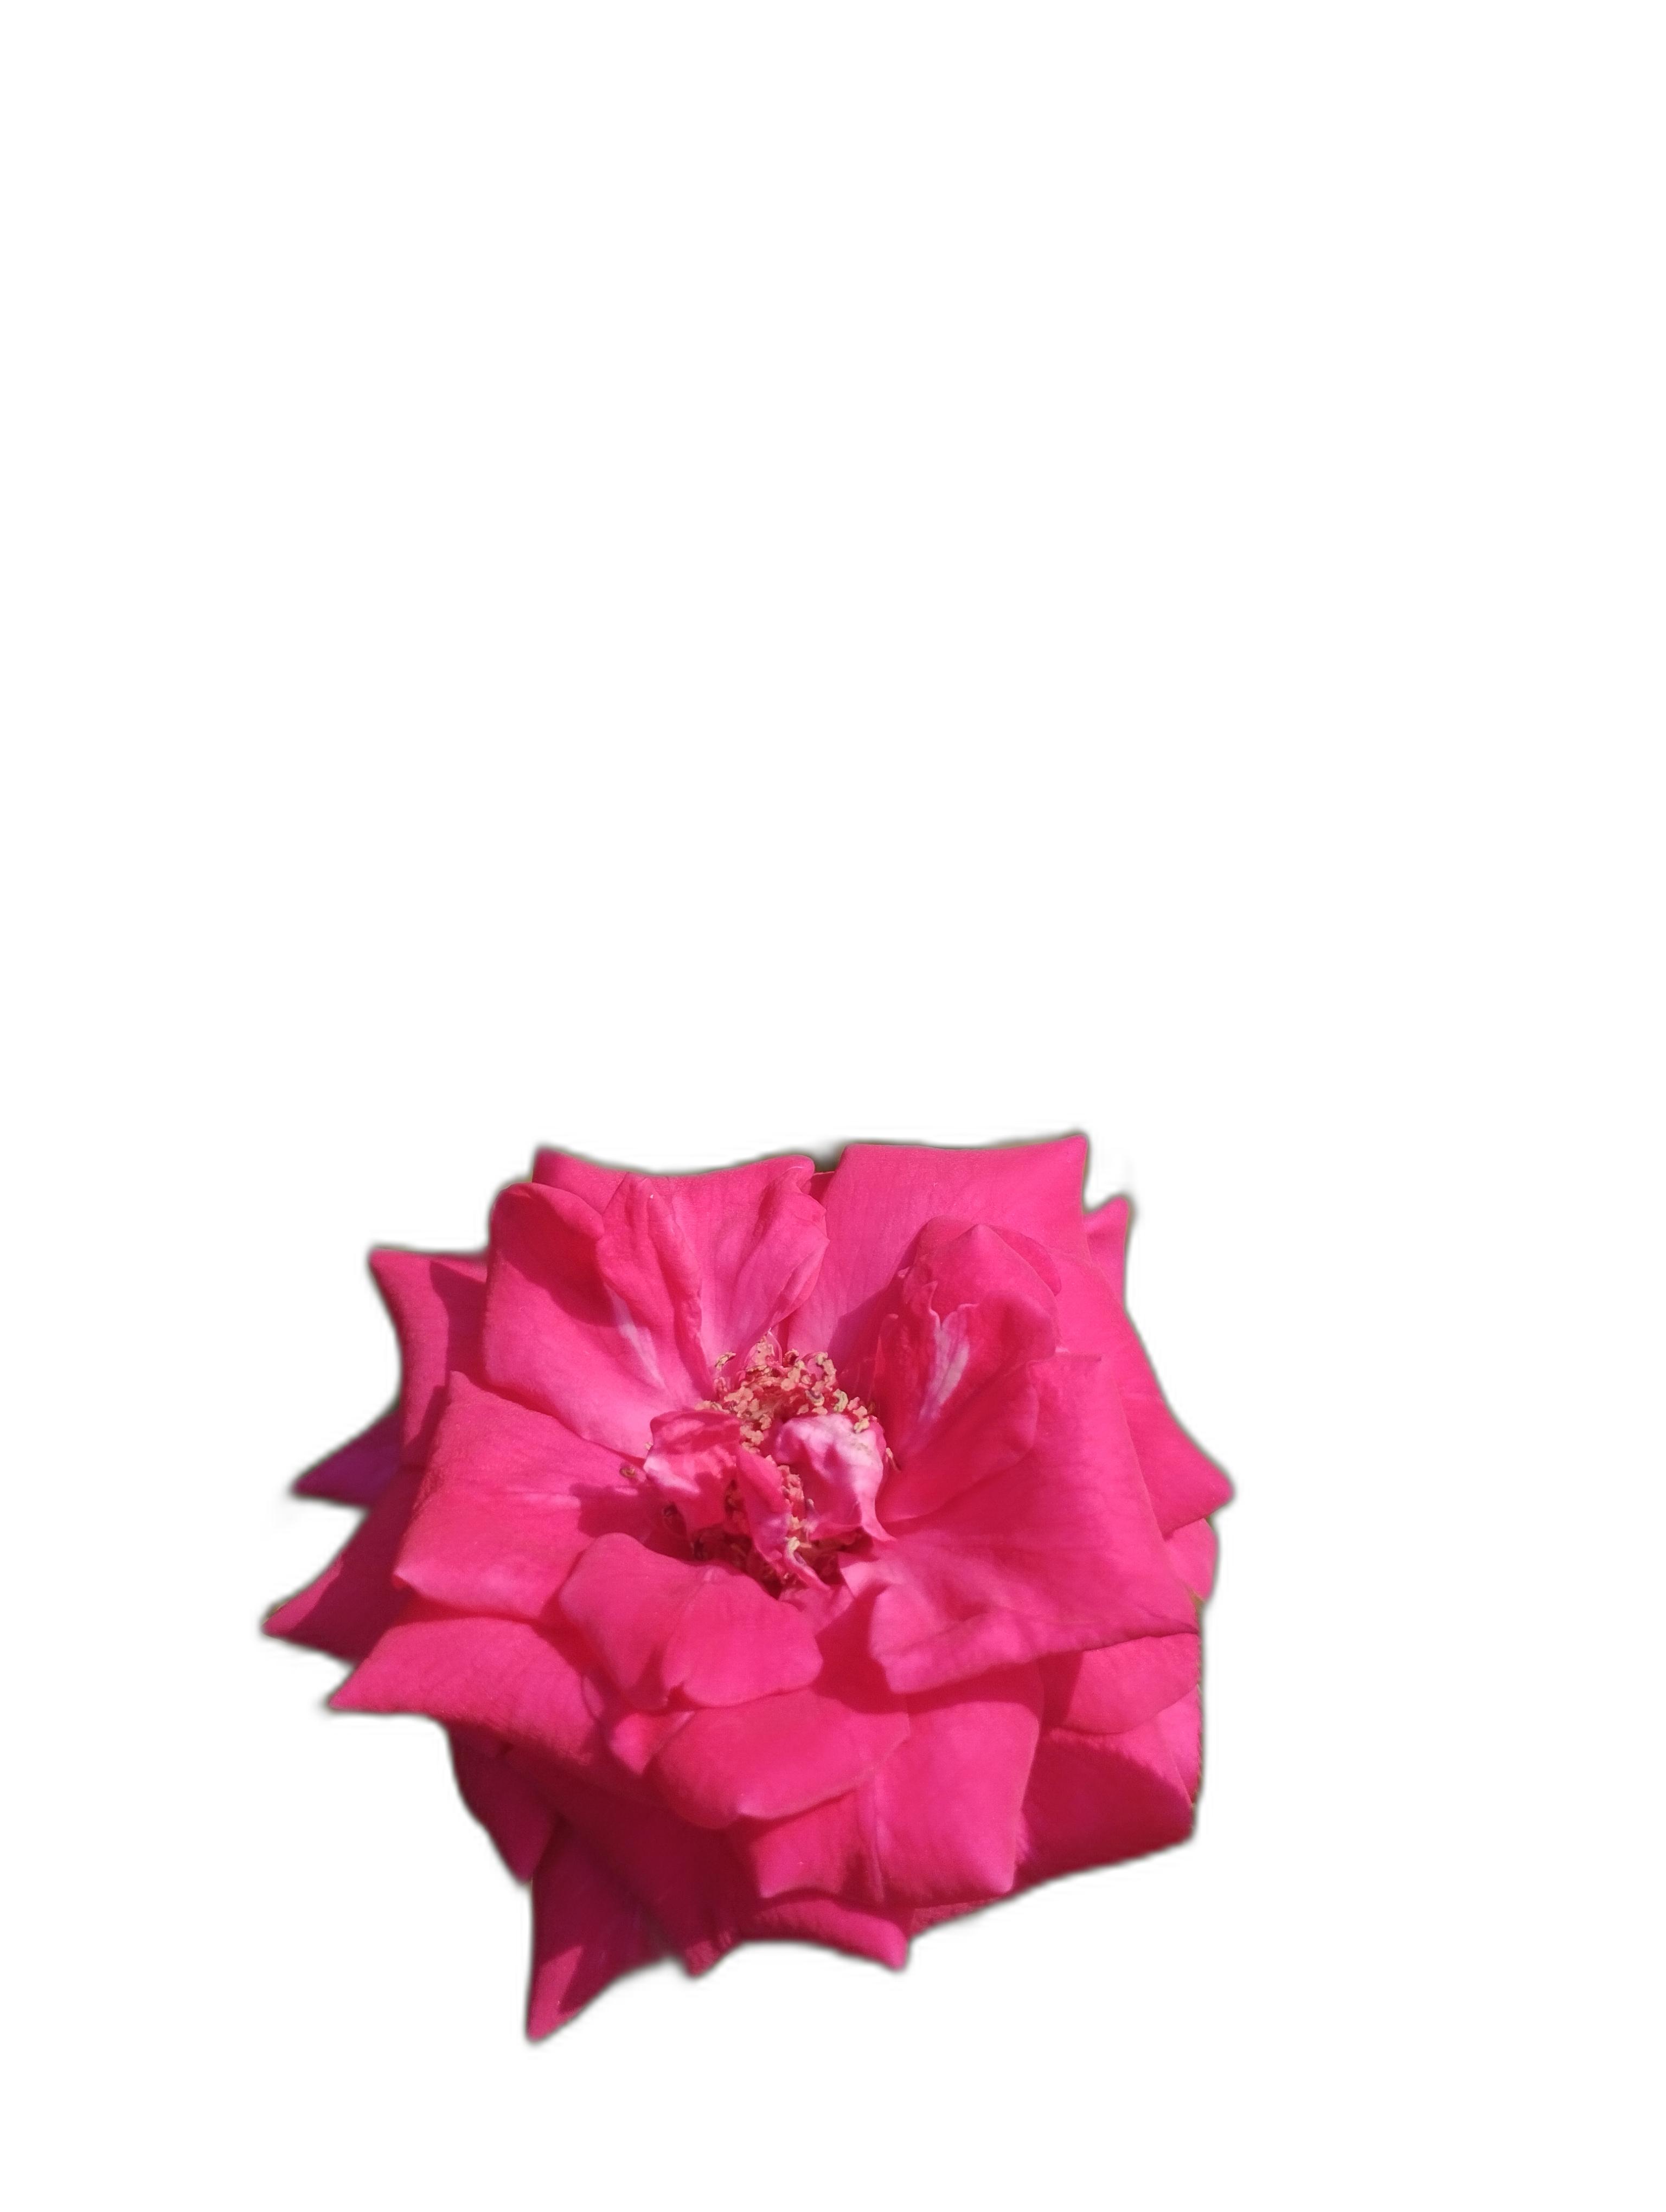
Label: Rose